Leonid Gerchikov

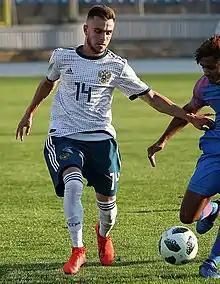
Gerchikov in action with Russia U18 against India U18 in 2019

Leonid Borisovich Gerchikov (born 17 August 2001) is a Russian football player.